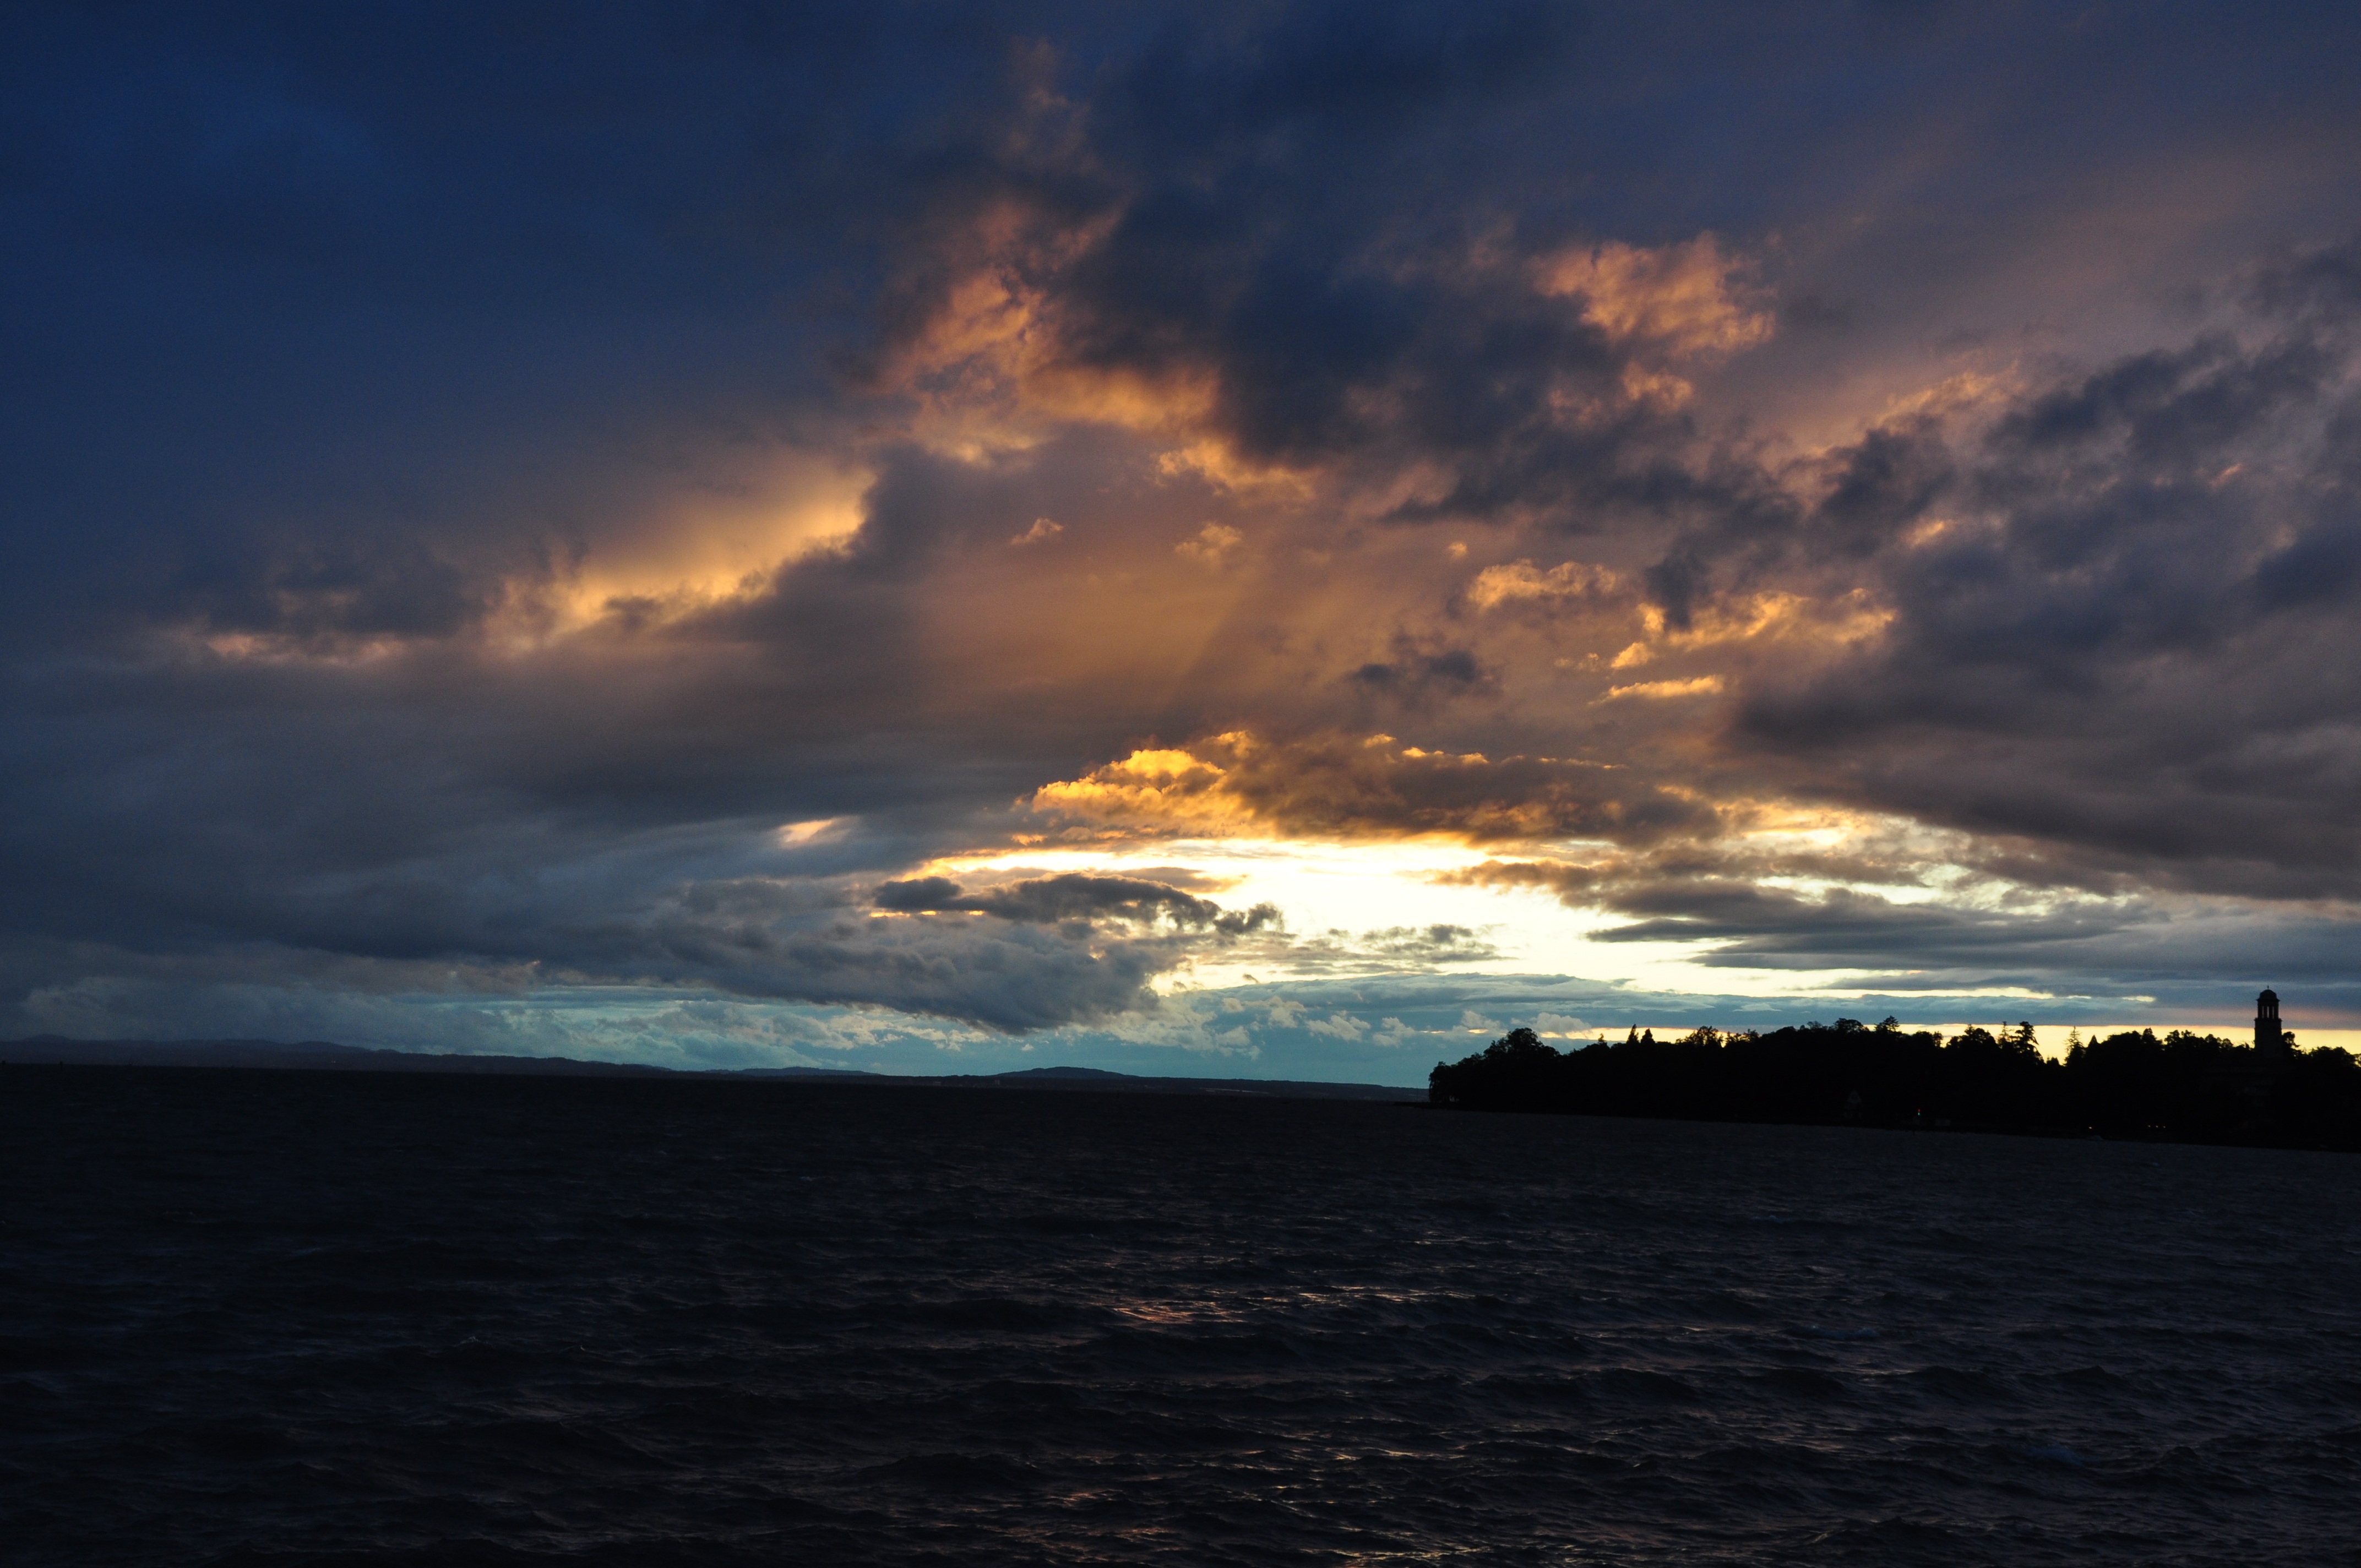
beach, sea, coast, ocean, horizon, cloud, sky, sun, sunrise, sunset, sunlight, morning, shore, wave, lake, dawn, atmosphere, dusk, evening, bay, clouds, abendstimmung, afterglow, evening sky, lake constance, meteorological phenomenon, wind wave, after storm